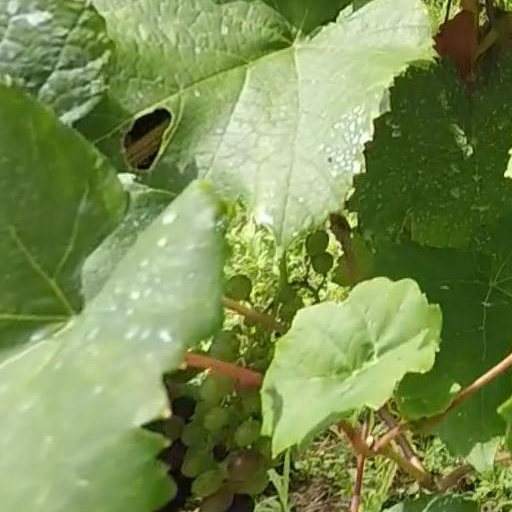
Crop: grape